Henry M. Crane

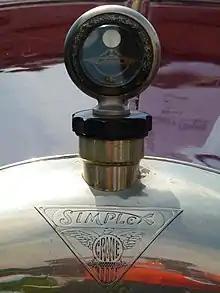
1916 Simplex-Crane Model 5 hood ornament

As a hobby, Crane started building racing boats with his brother Clinton H. Crane. Crane designed the engines and Clinton worked on the hulls. In July 1896, the brothers sailed their "El Heirie" for the Seawanhaka Challenge Cup at Oyster Bay, New York, with Clinton serving as captain, losing to the Canadian yacht "Glencairn". In 1898, they sailed another of their designs, the yacht "Seawanhaka," in the trials for the Sewanhaka-Corinthian International Challenge.